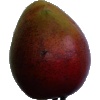
Label: red_mango